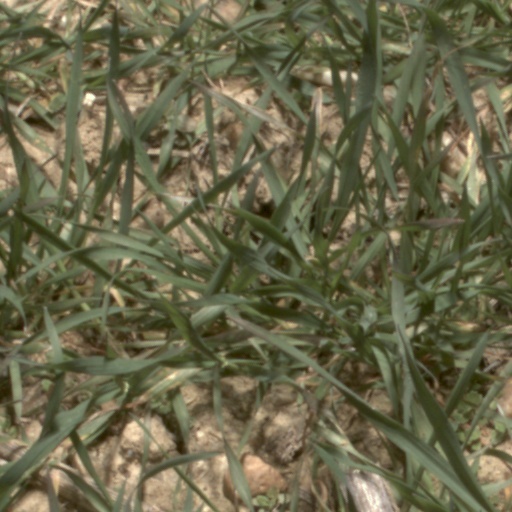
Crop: wheat